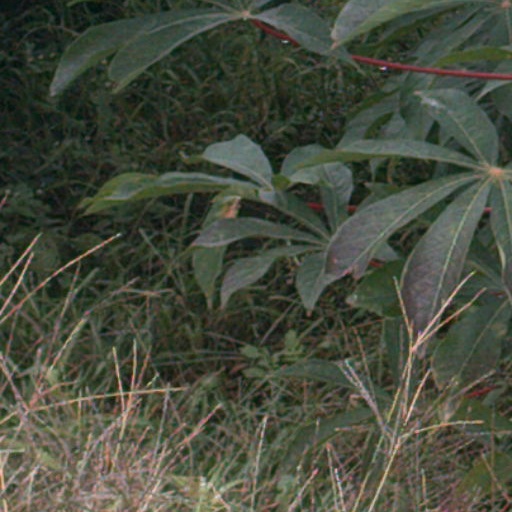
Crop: cassava